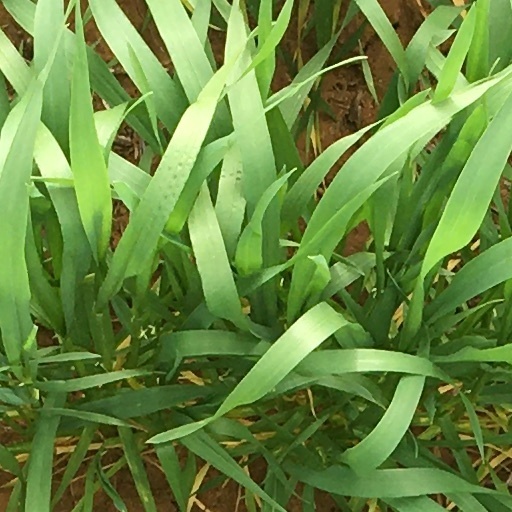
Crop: wheat